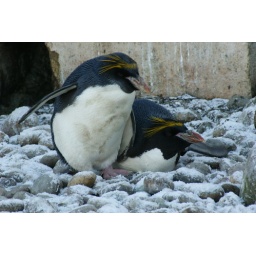
at least some animals at &lt;a href="#//WWW.TWYCROSSZOO.ORG" rel="nofollow"&gt;Twycross Zoo&lt;/a&gt; feel at home in the snowy weather